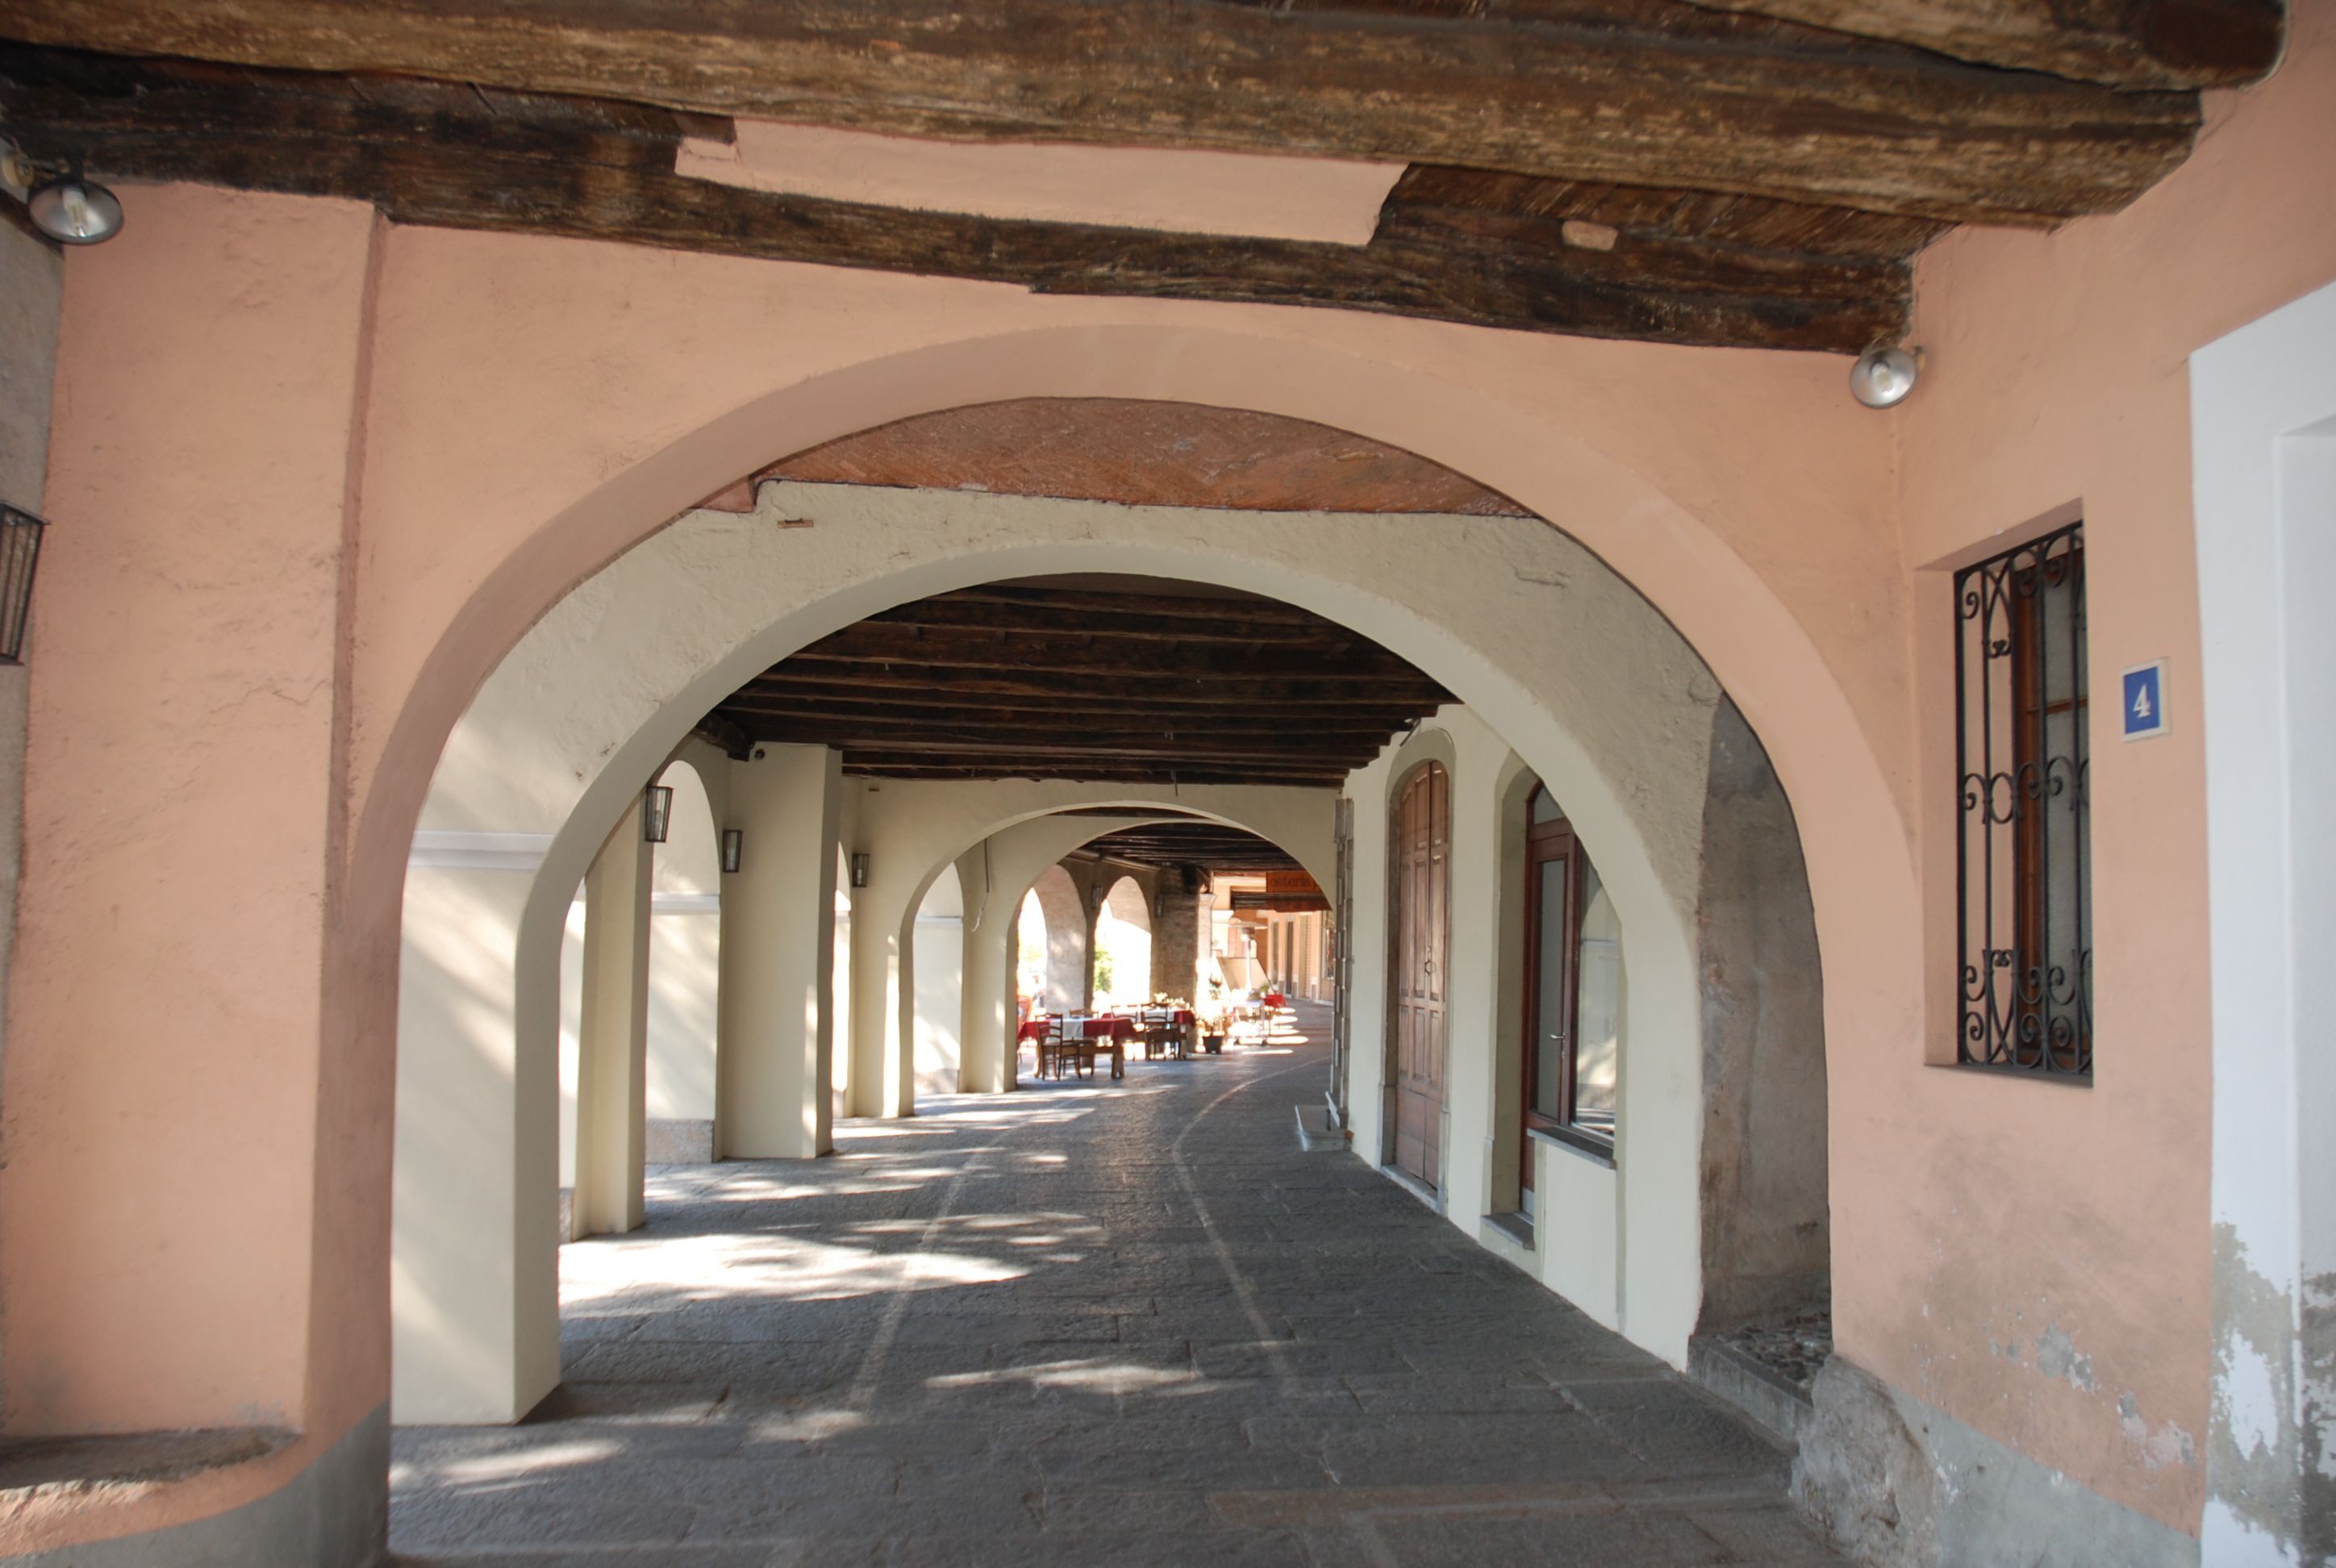
architecture, building, palace, arch, column, chapel, tourism, place of worship, courtyard, temple, monastery, synagogue, history, arcade, estate, hacienda, archi, morcote, ancient history